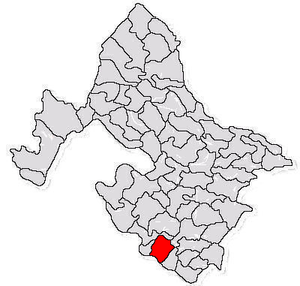
Gârla Mare est une commune roumaine du județ de Mehedinți, dans la région historique de l'Olténie et dans la région de développement du Sud-Ouest.